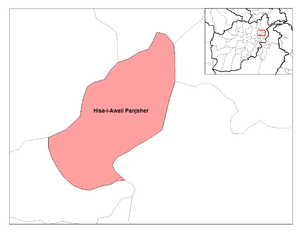
Les provinces d'Afghanistan sont divisés en Wolaswalei ou districts.